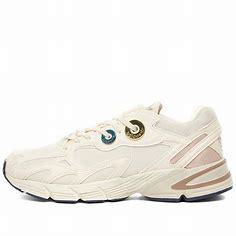
Brand: Adidas
Model: Astir